List of One Piece episodes (seasons 1–8)

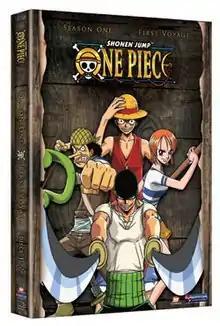
Box art of the first uncut English DVD released by Funimation Entertainment

"One Piece" is an anime series adapted from the manga of the same title written by Eiichiro Oda. Produced by Toei Animation, and directed by Konosuke Uda and Munehisa Sakai, the first eight seasons were broadcast on Fuji Television from October 20, 1999 to April 30, 2006. "One Piece" follows the adventures of Monkey D. Luffy, a 17-year-old young man whose body has gained the properties of rubber from accidentally eating a supernatural fruit, and his crew of diverse pirates, the Straw Hat Pirates. Luffy's greatest ambition is to obtain the world's ultimate treasure, One Piece, and thereby become the next King of the Pirates.